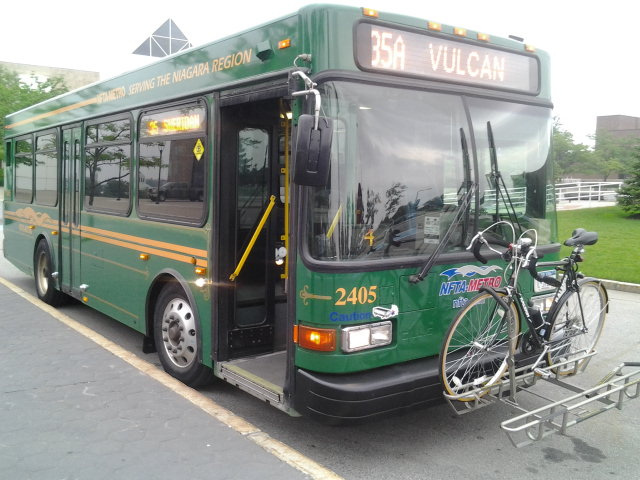
A large green bus with a bike on the front.

A big green city bus with a bike on the front.

A green bus has a bicycle attached to the front.

A green bus with a bicycle on the front bike holder.

A green bus is on the street and it has a bicycle on the front rack.